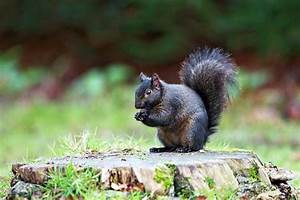
Label: scoiattolo